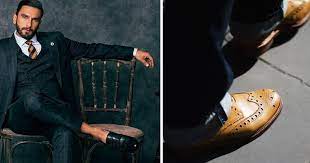
Label: Brogue